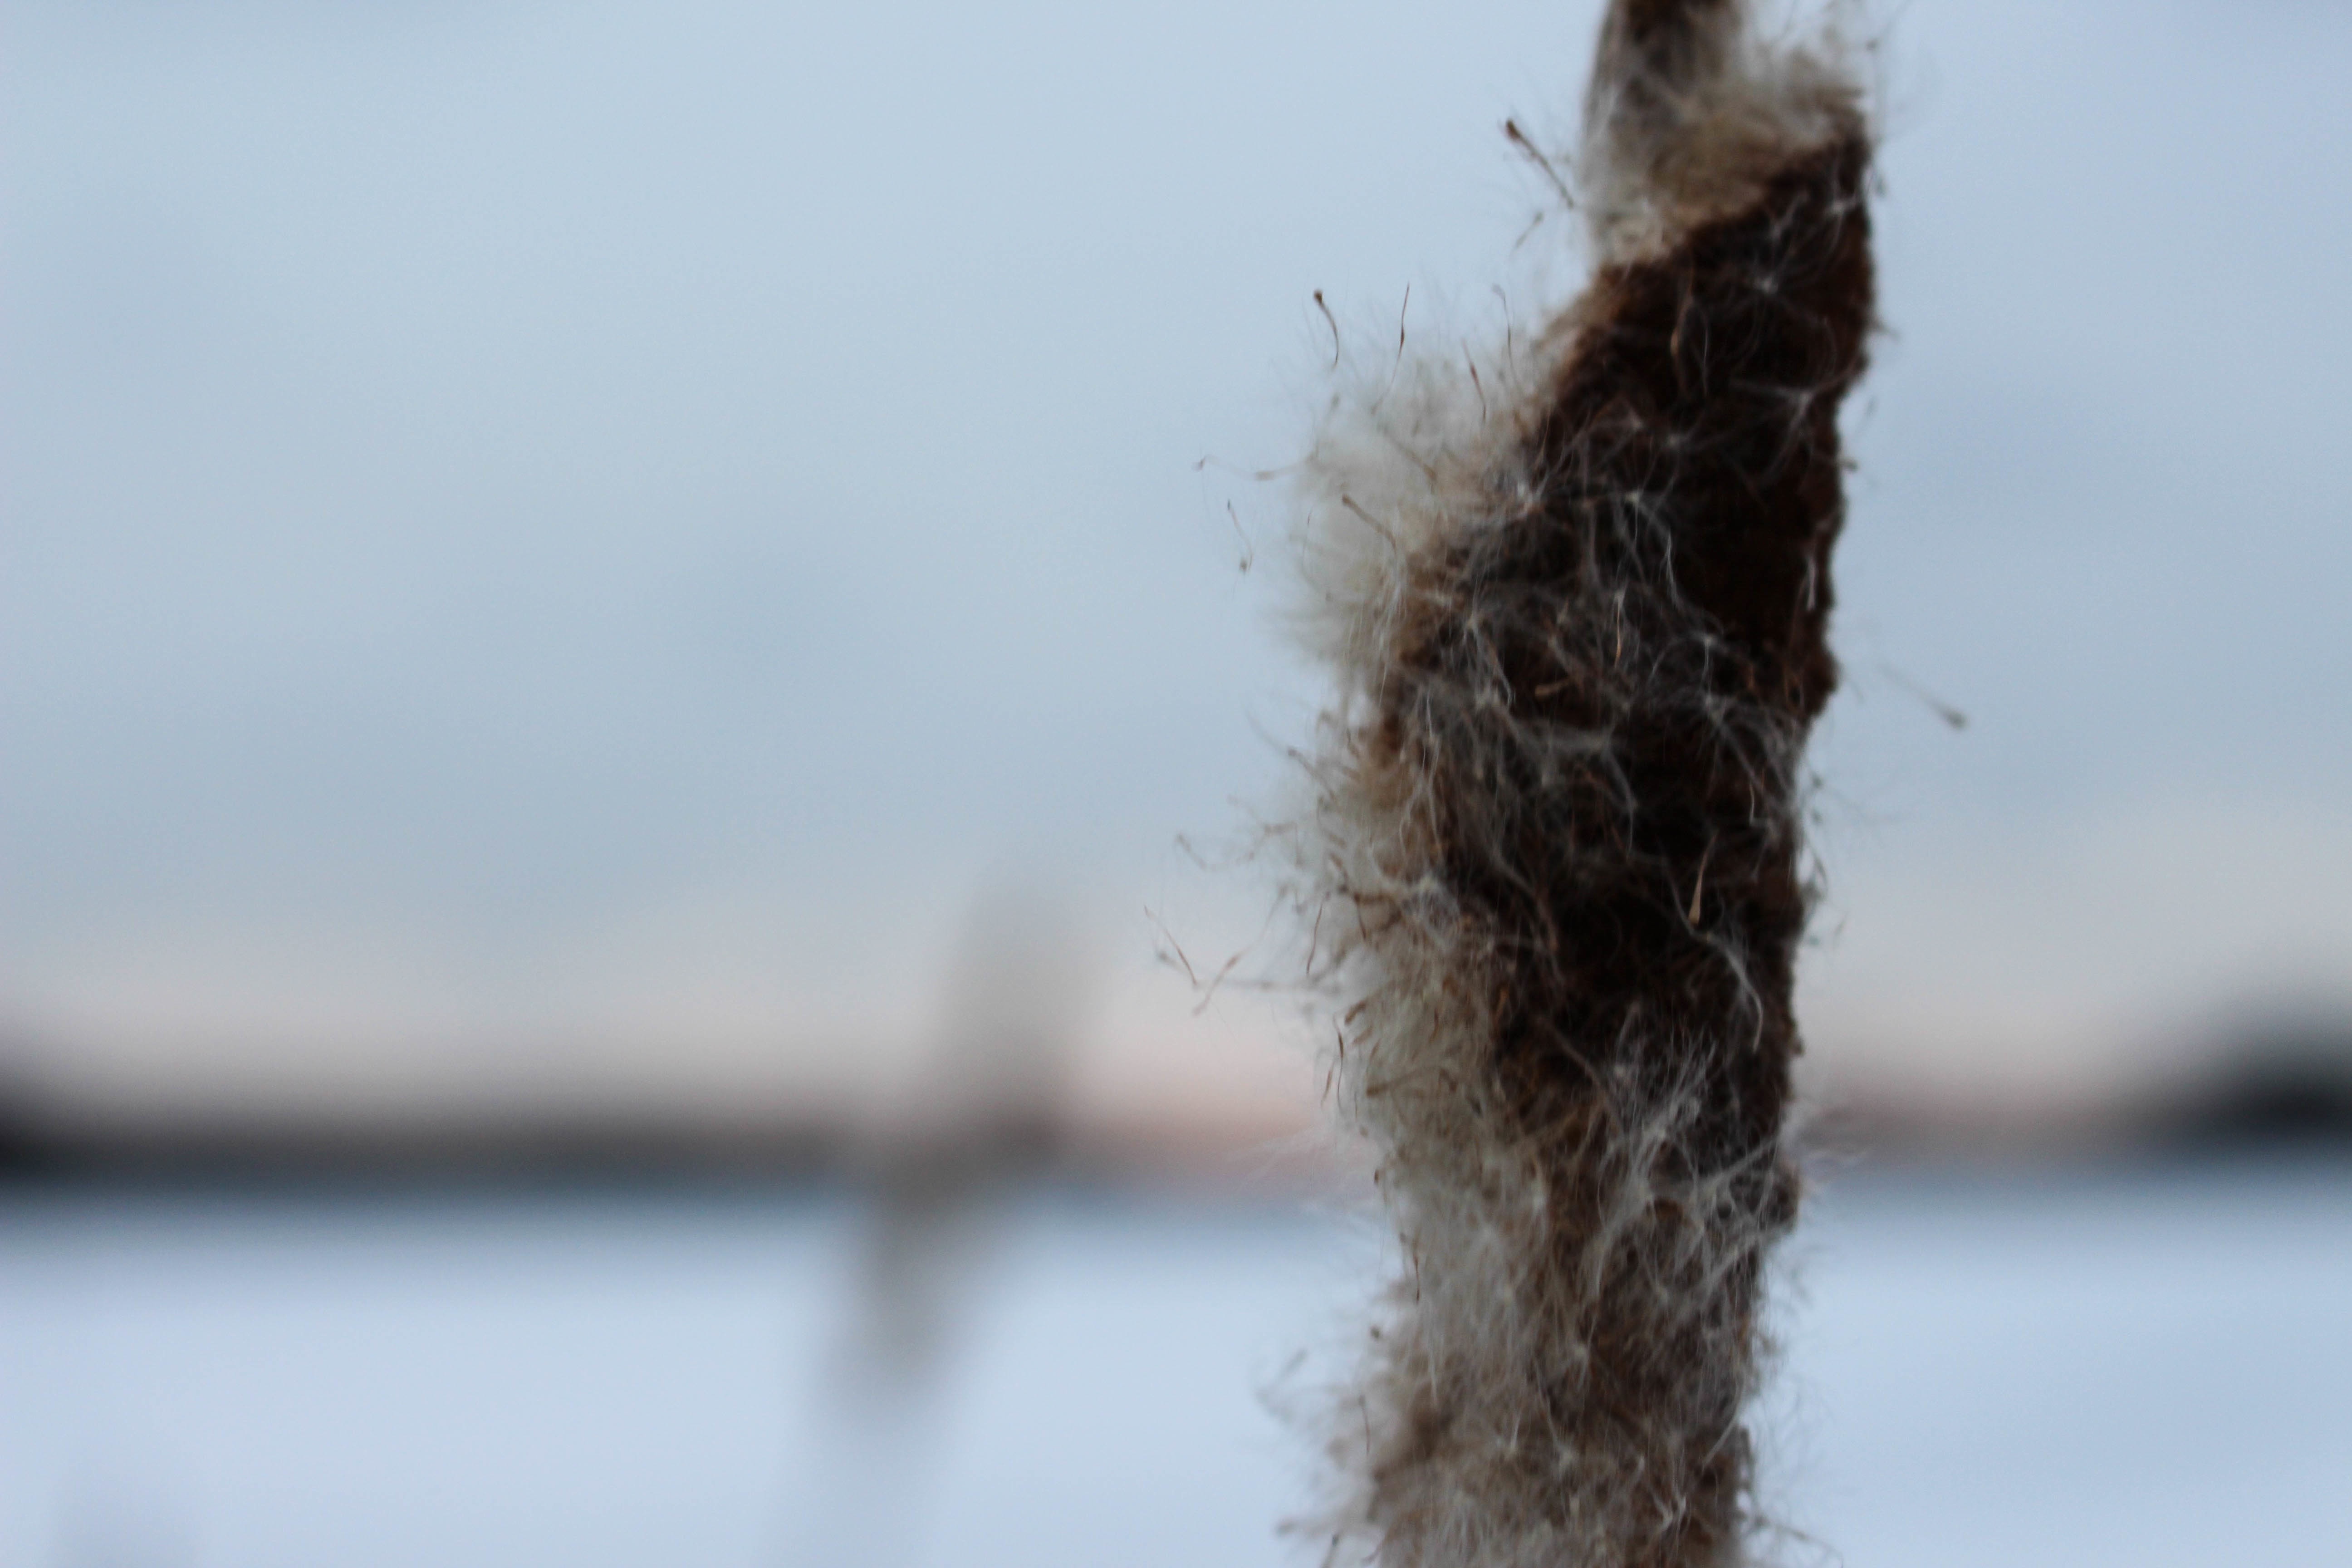
branch, snow, winter, bird, frost, reflection, weather, season, close up, freezing